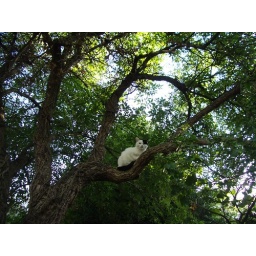
cat in a tree